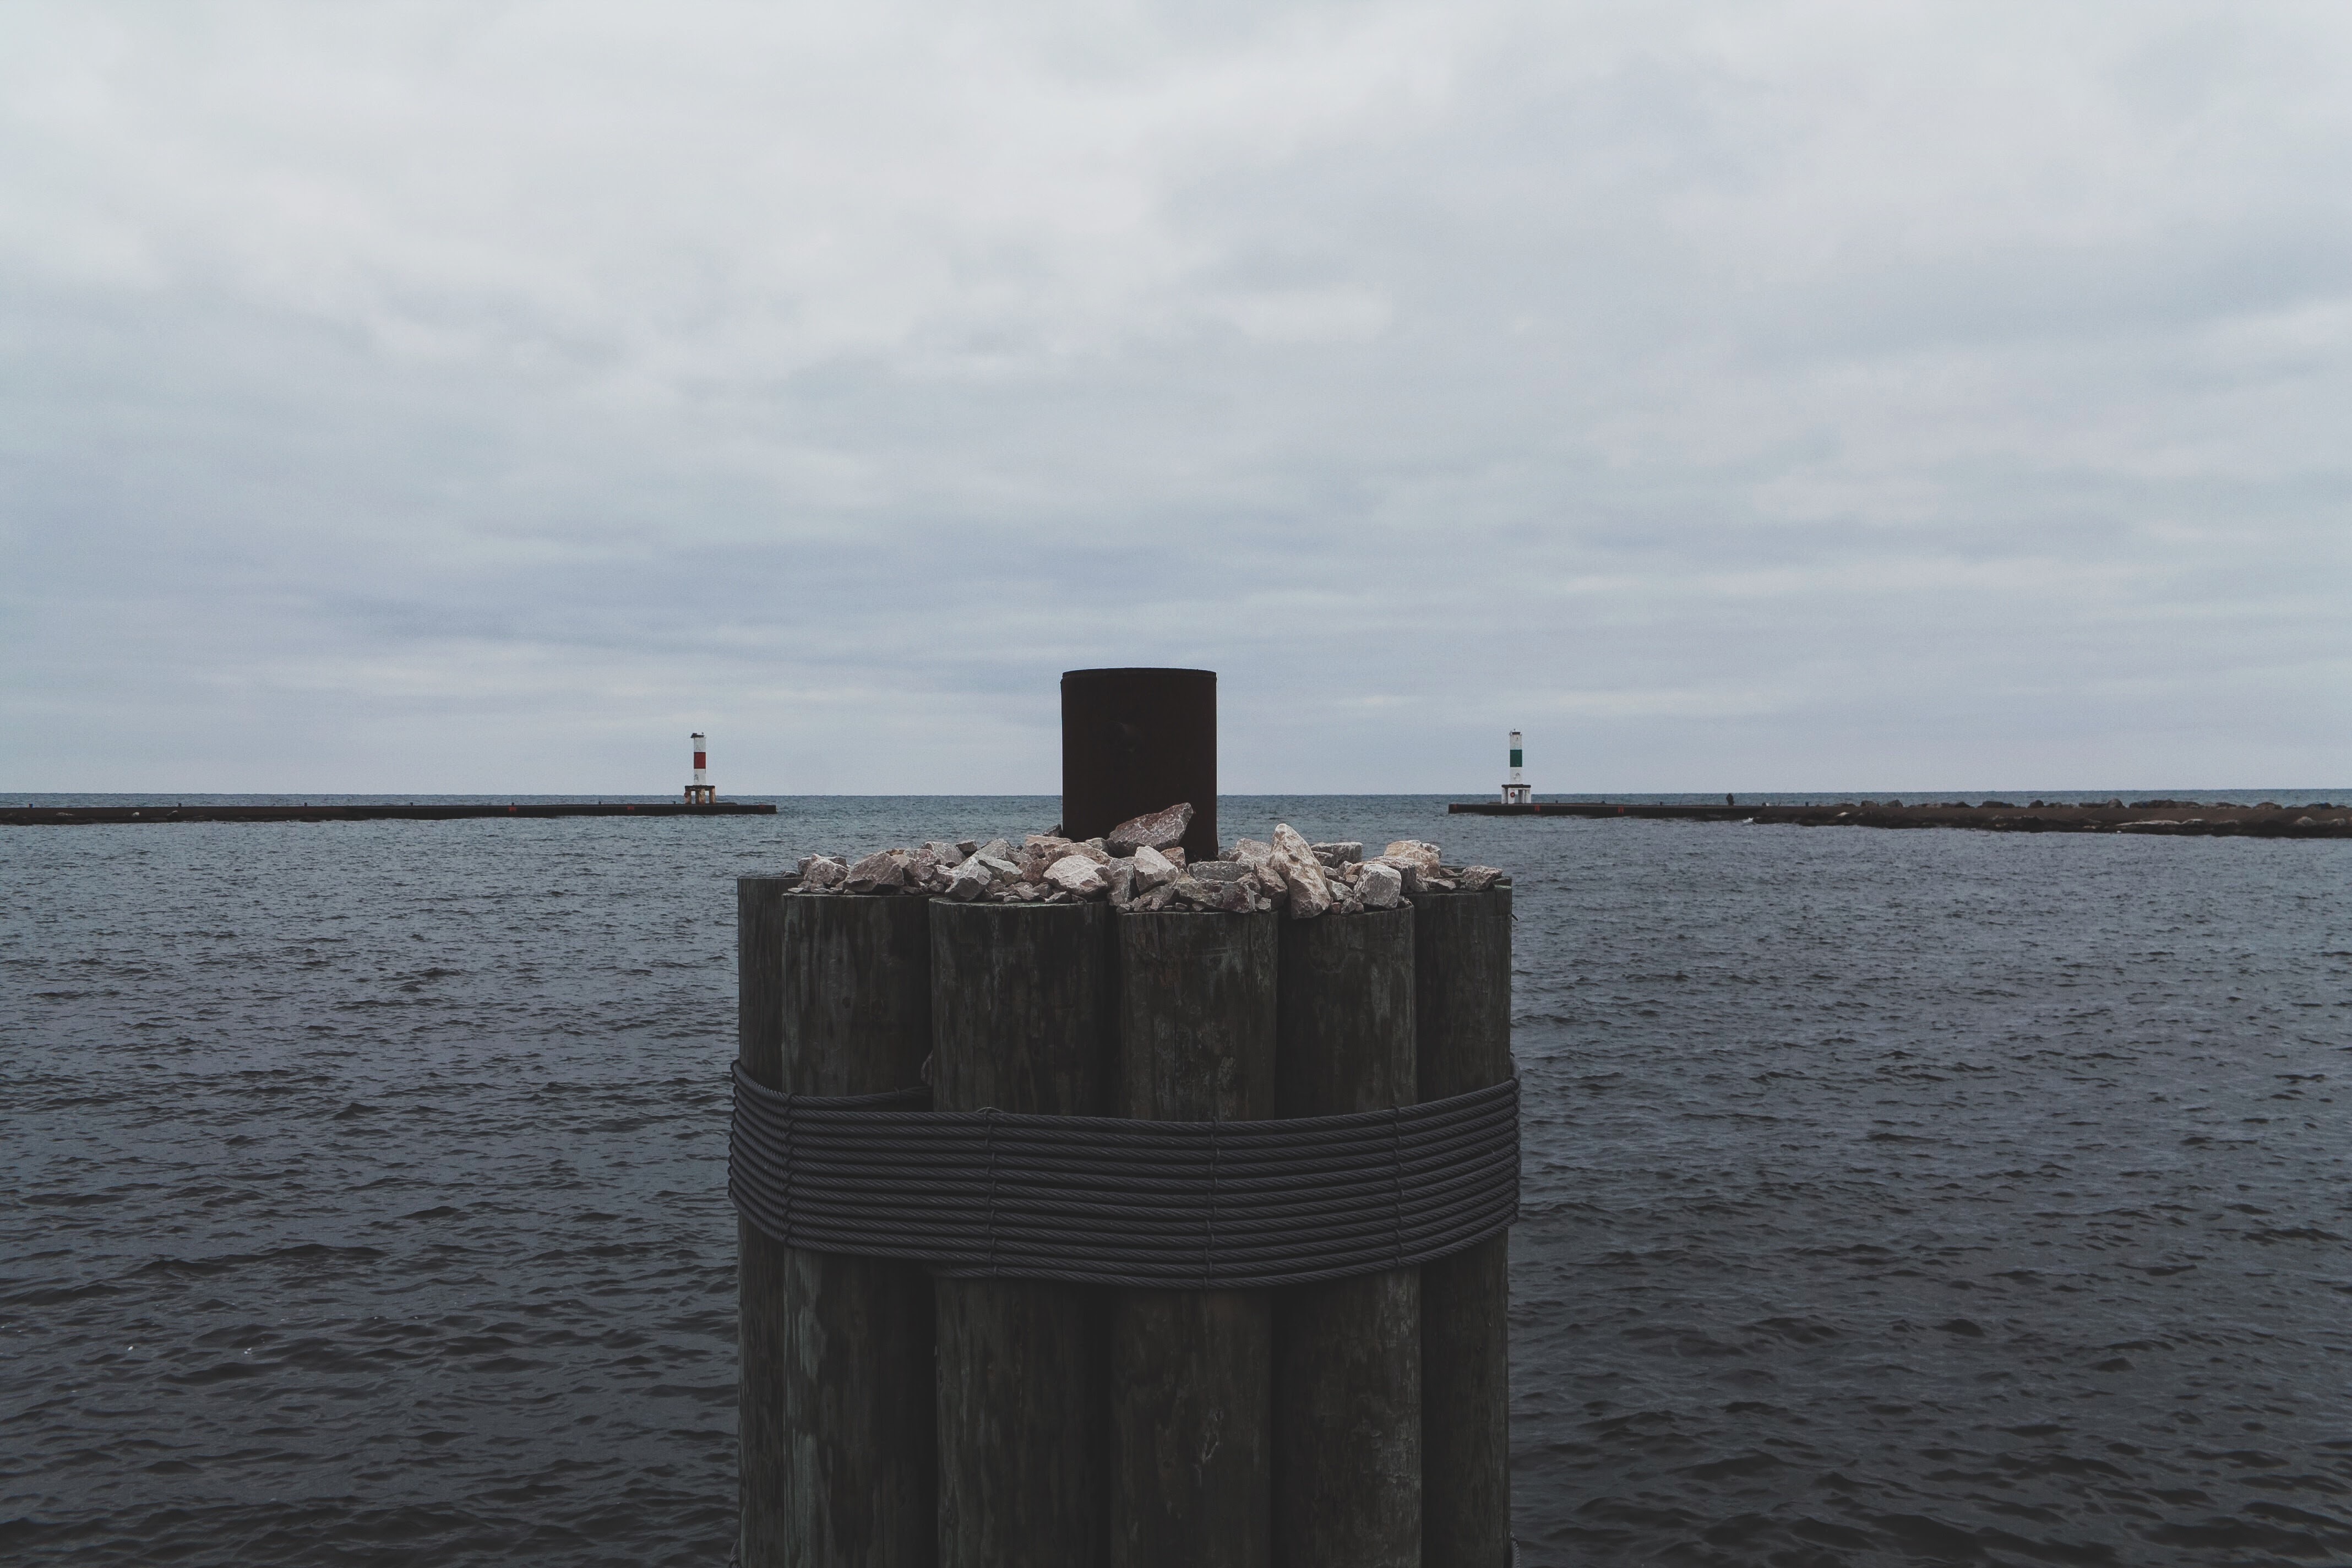
beach, sea, coast, water, ocean, horizon, dock, boat, shore, lake, pier, vehicle, tower, bay, breakwater